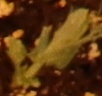
Label: Field Pea